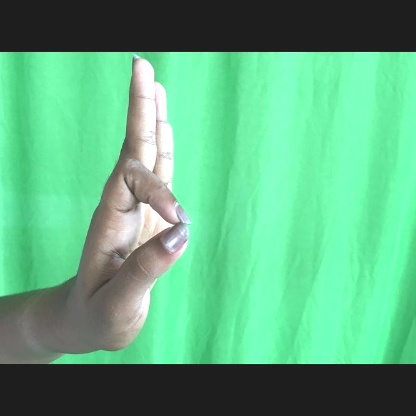
Mudra: Aralam